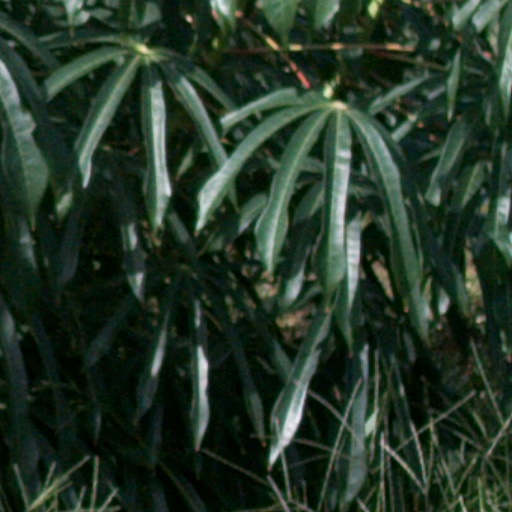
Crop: cassava